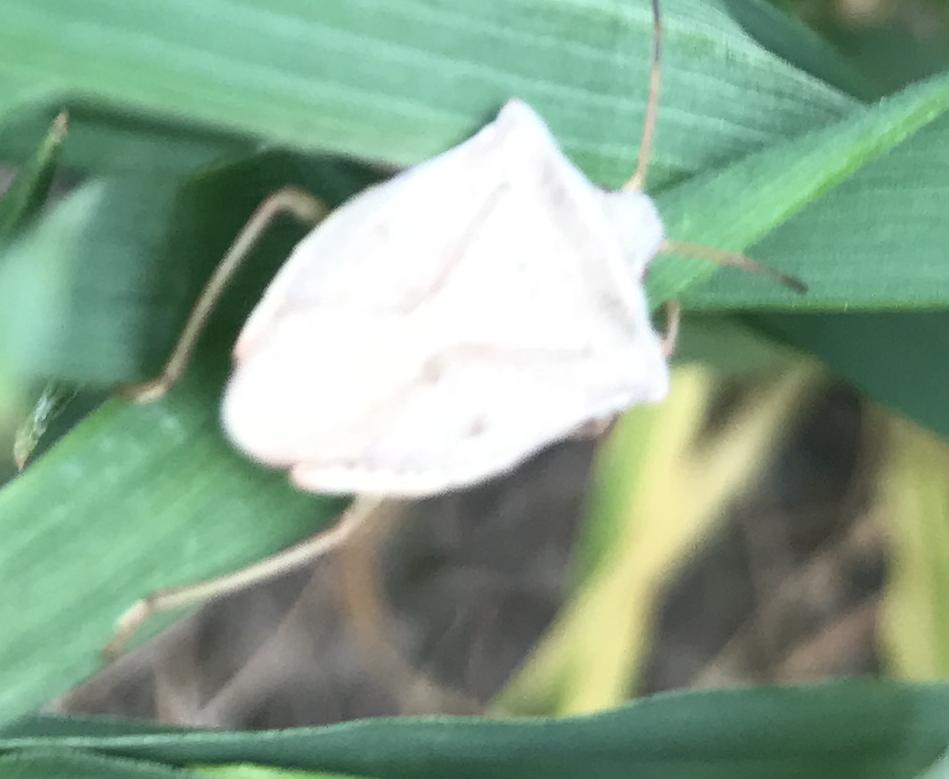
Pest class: stink_bug